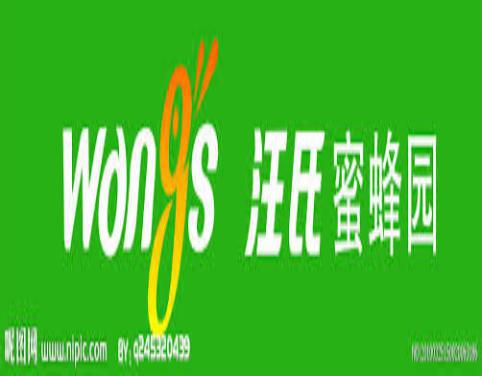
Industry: Food